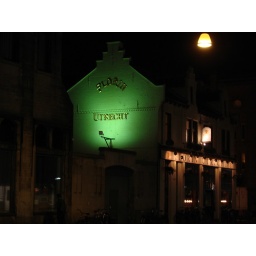
Basically a student bar near our house